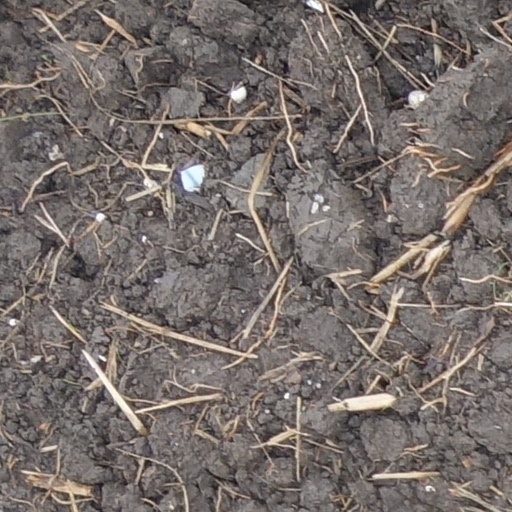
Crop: wheat